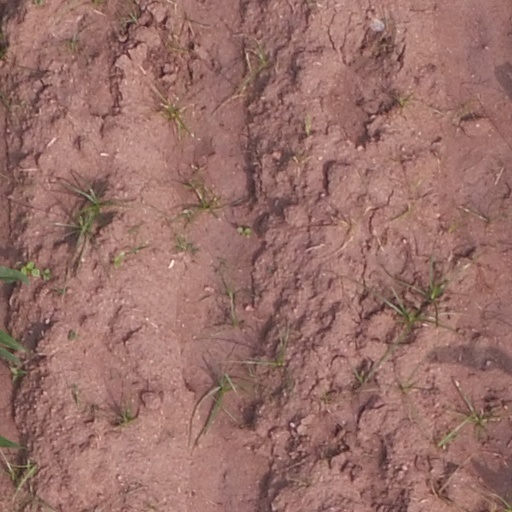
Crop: maize; corn